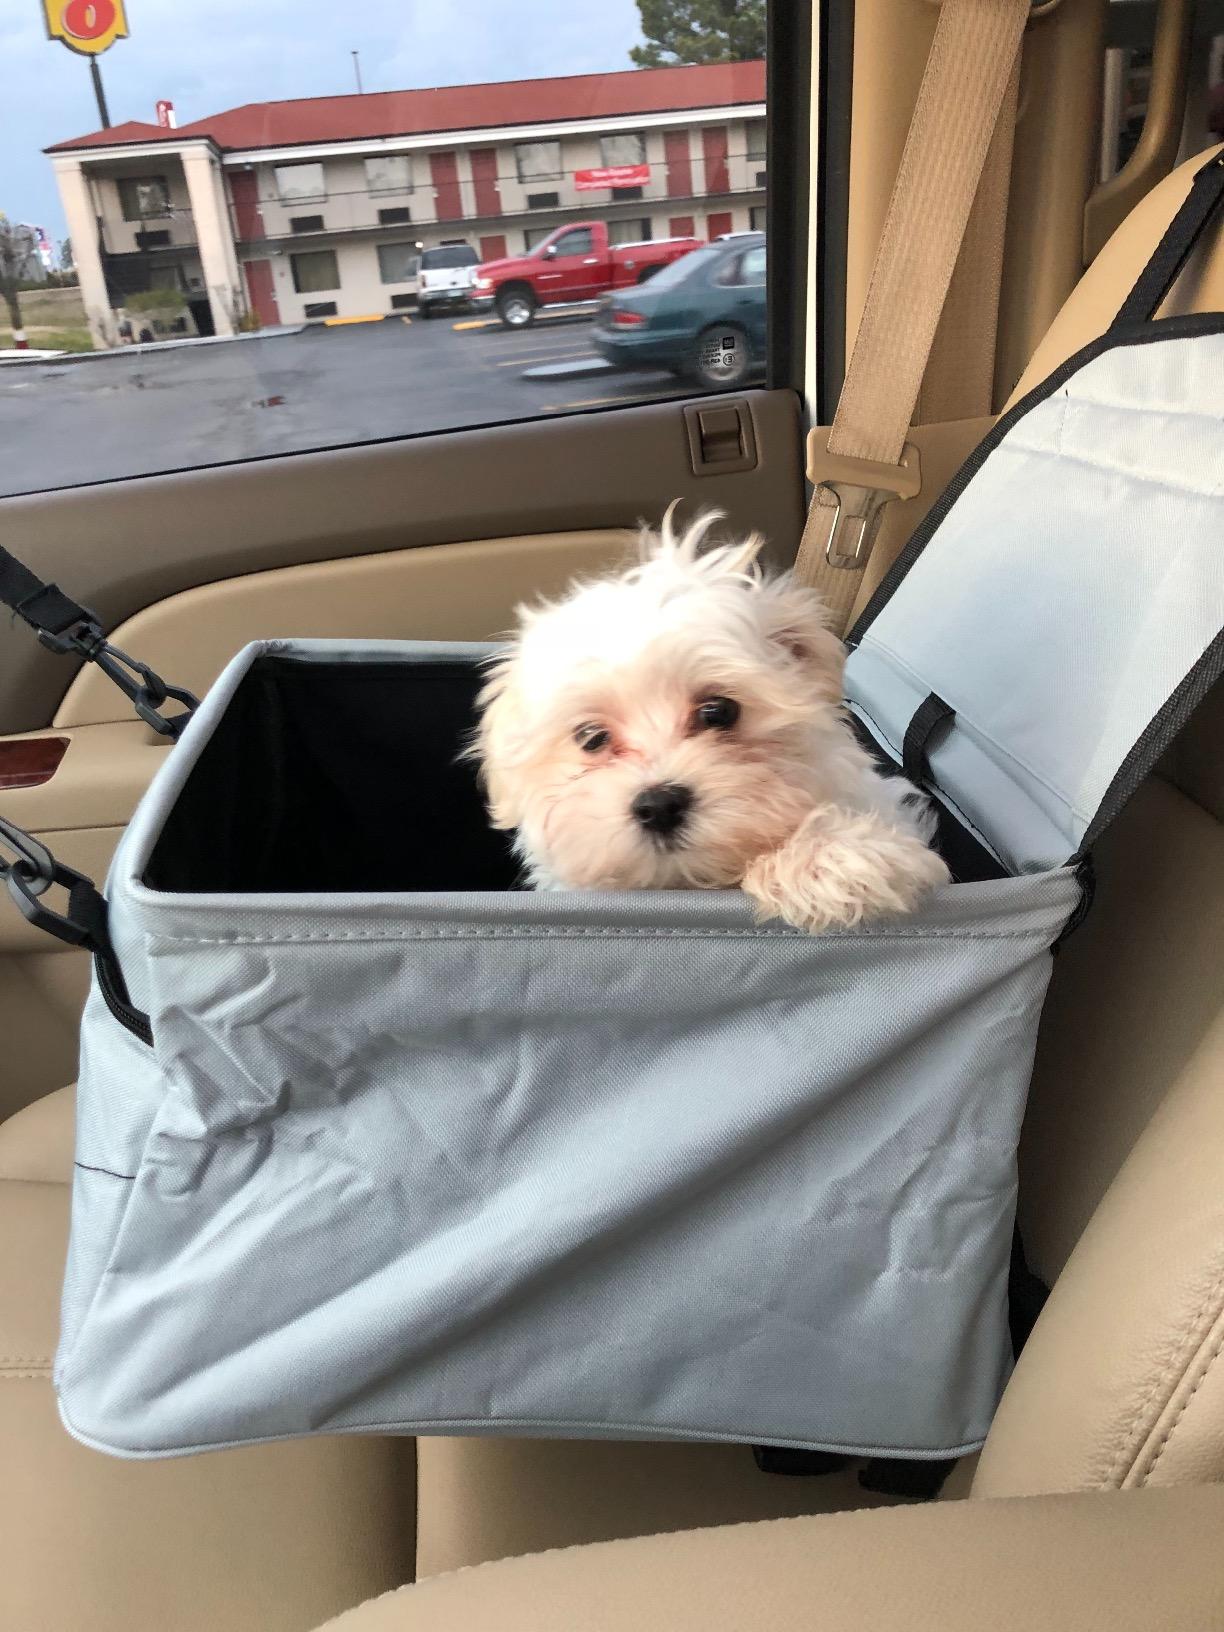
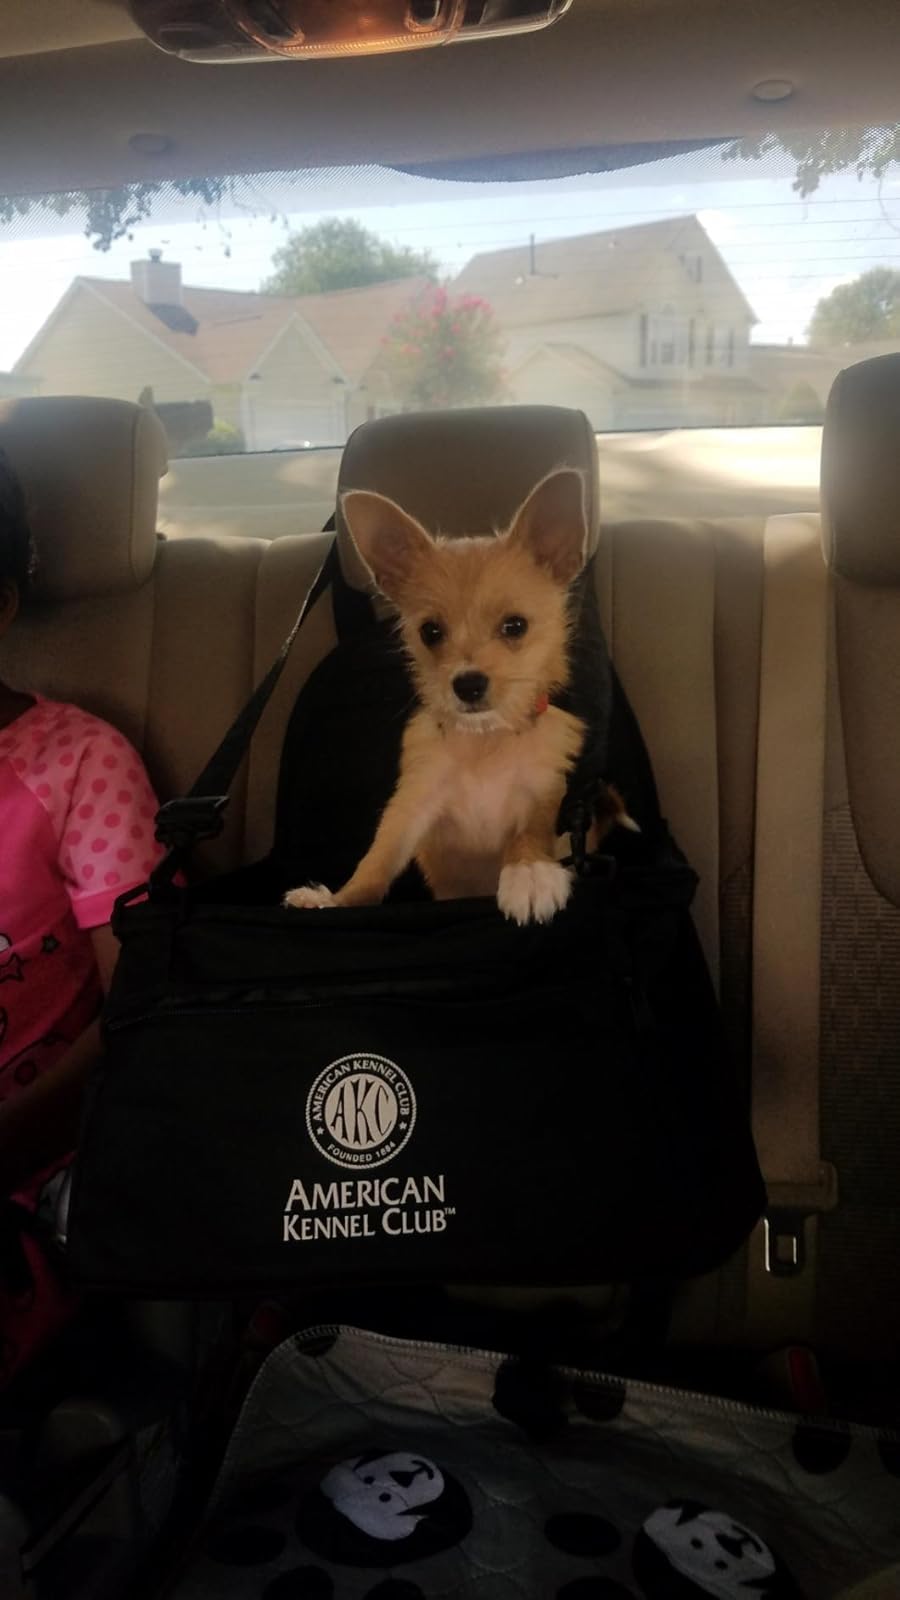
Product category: items_kennel
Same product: no